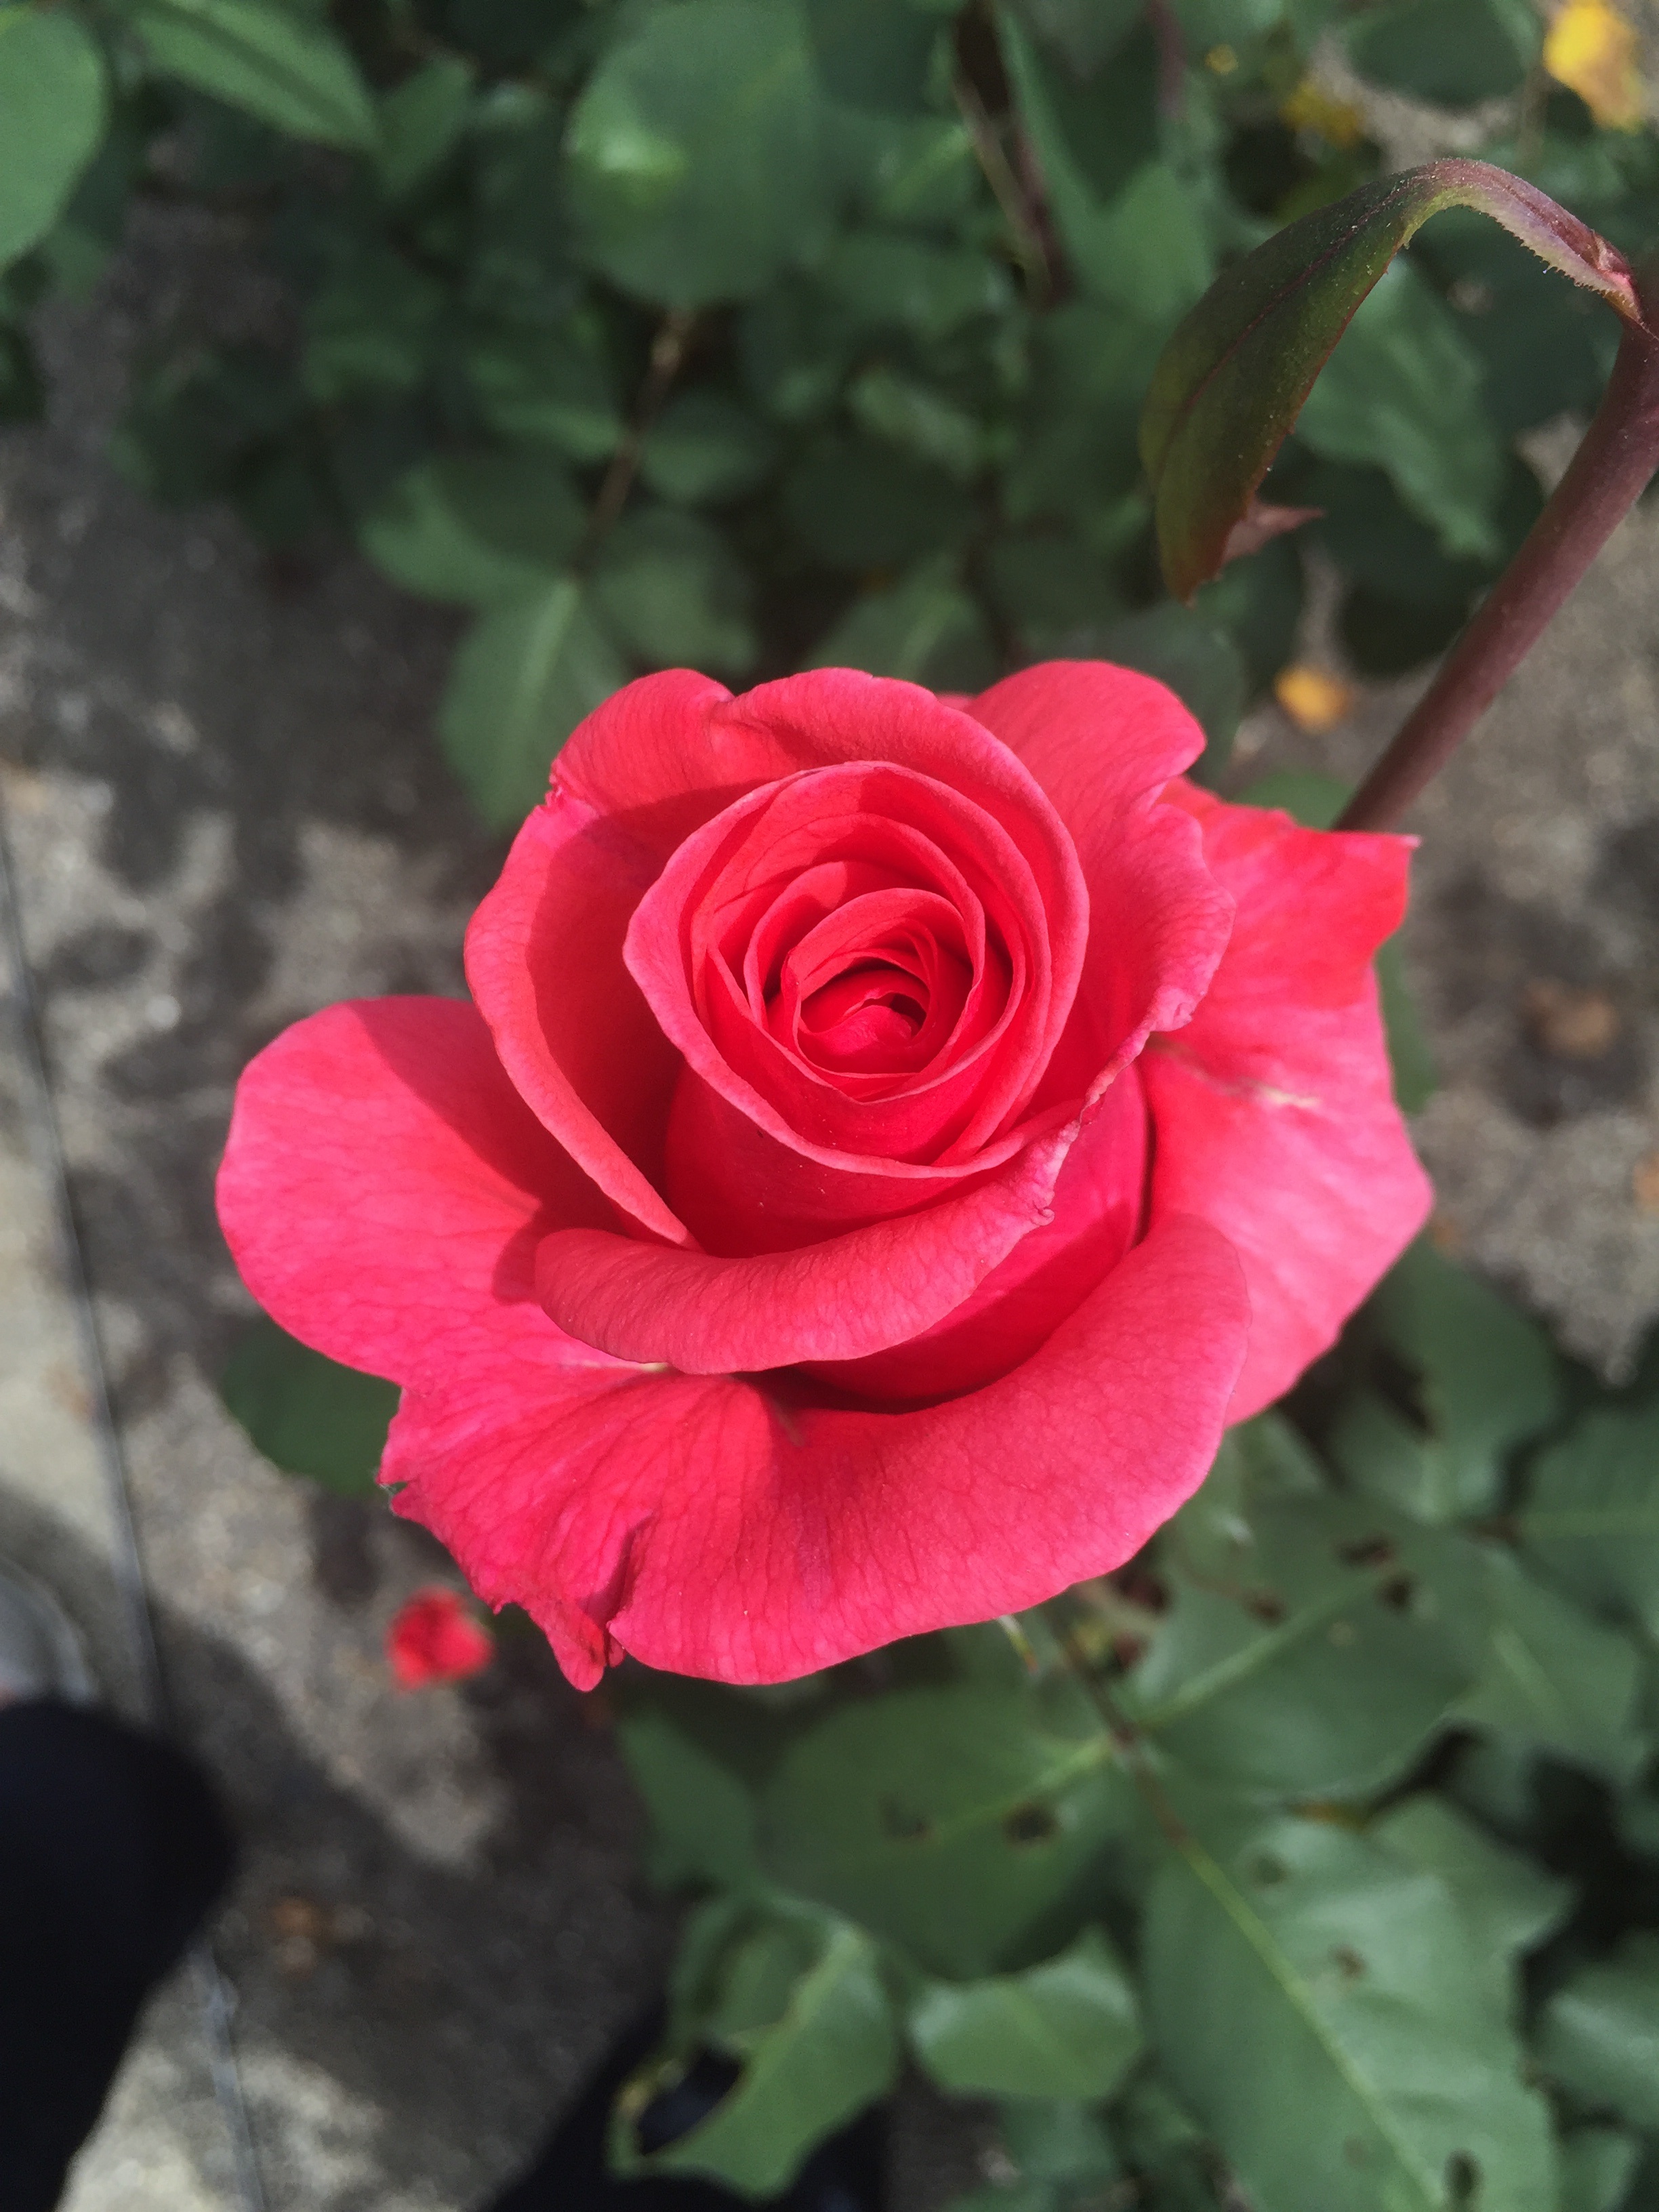
nature, plant, flower, petal, rose, red, garden, pink, flora, vibrant, floribunda, flowering plant, garden roses, rose family, annual plant, land plant, rosa centifolia, rose order